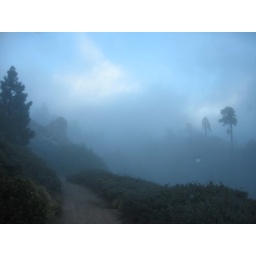
The sky and clouds making a spectacular view as the rise up and over the ridge - 1N54A